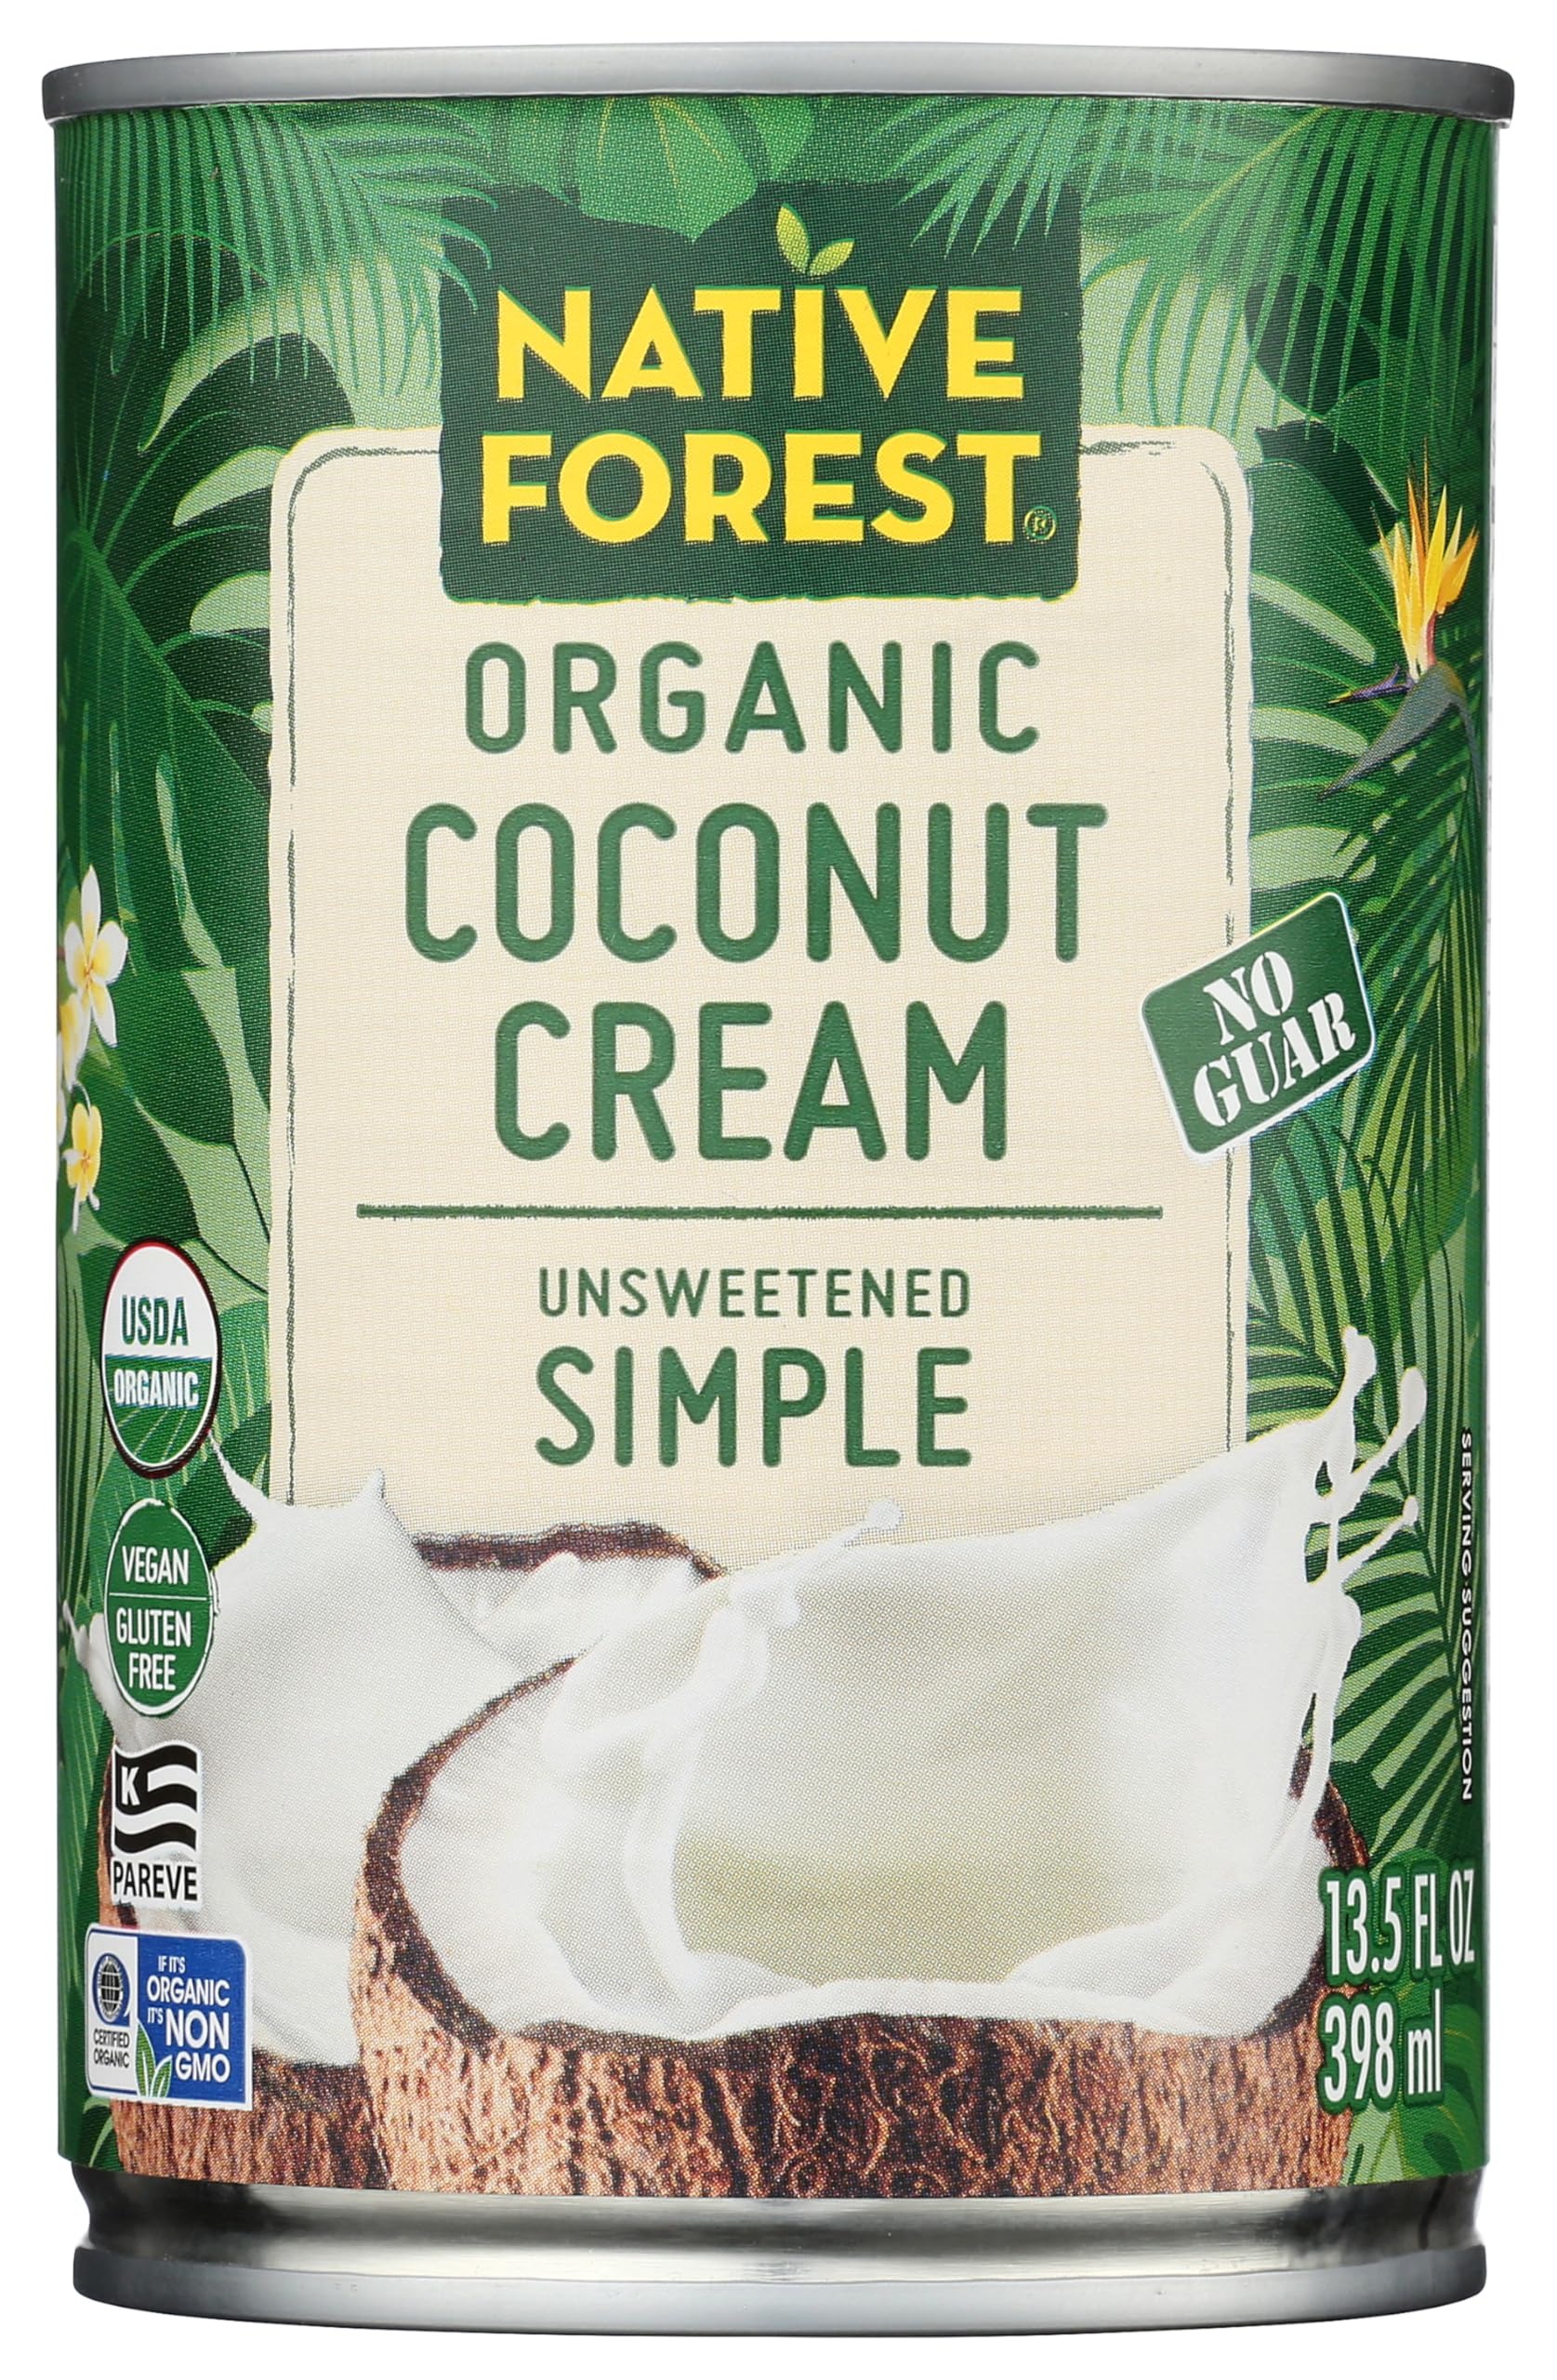
Item Name: NF SIMPLE CNUT CREAM (12 X 13.5 OZ)
Value: 1.0
Unit: Count

Price: 56.685